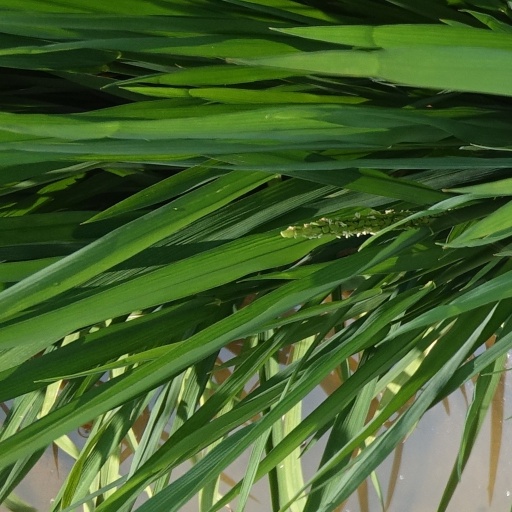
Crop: rice